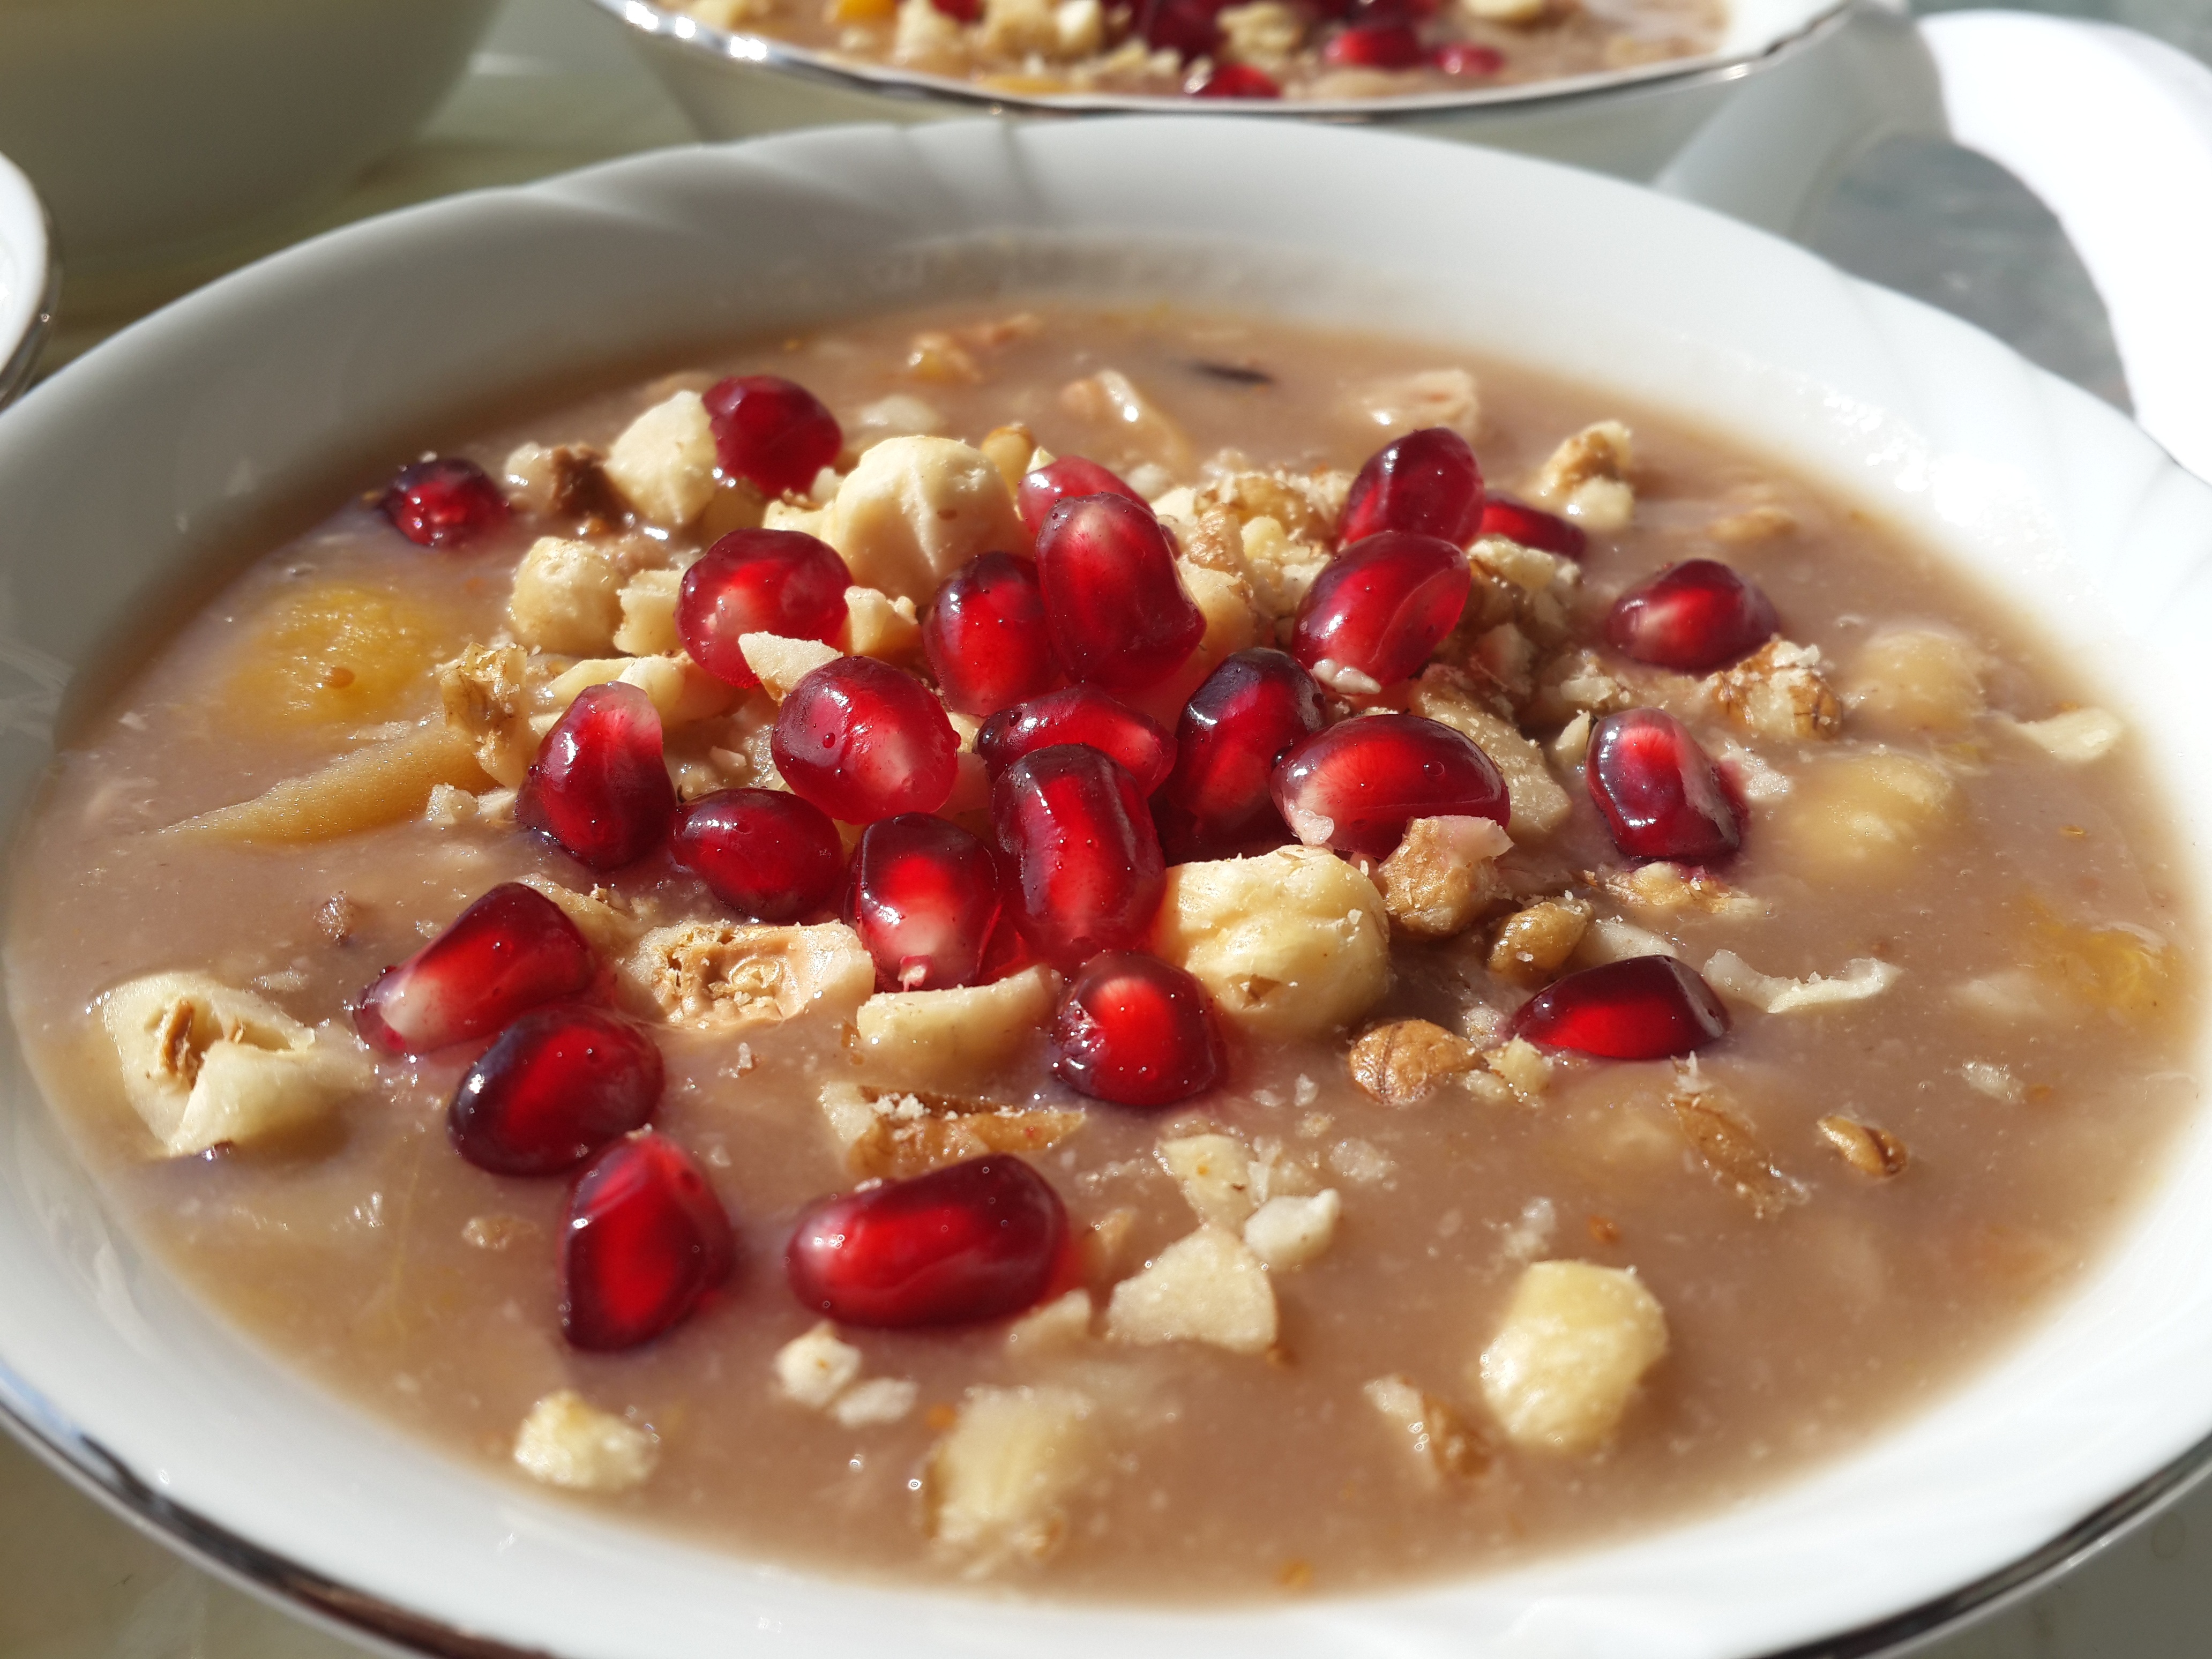
sweet, dish, meal, food, produce, vegetable, breakfast, cuisine, soup, pomegranate, vegetarian food, hazelnut, peanut, ashura